Political career of John C. Breckinridge

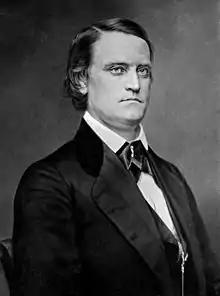
Breckinridge as a senator

Working for a compromise that might yet save the Union, Breckinridge opposed a proposal by Ohio's Clement Vallandigham that the border states unite to form a "middle confederacy" that would place a buffer between the U.S. and the seceded states, nor did Breckinridge desire to see Kentucky as the southernmost state in a northern confederacy; its position south of the Ohio River left it too vulnerable to the southern confederacy should war occur. Urging that federal troops be withdrawn from the seceded states, he insisted "their presence can accomplish no good, but will certainly produce incalculable mischief". He warned that, unless Republicans made some concessions, Kentucky and the other border states would also secede.